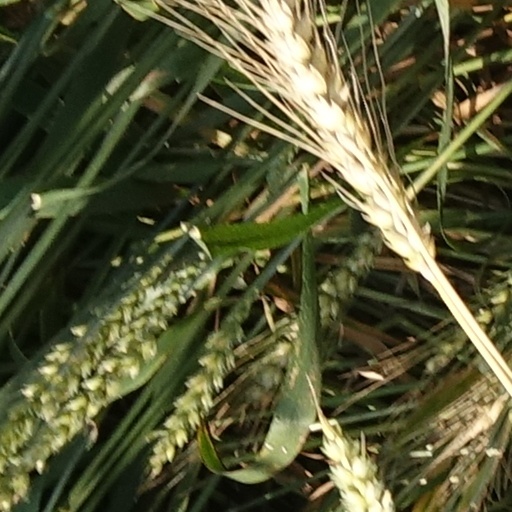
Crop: wheat